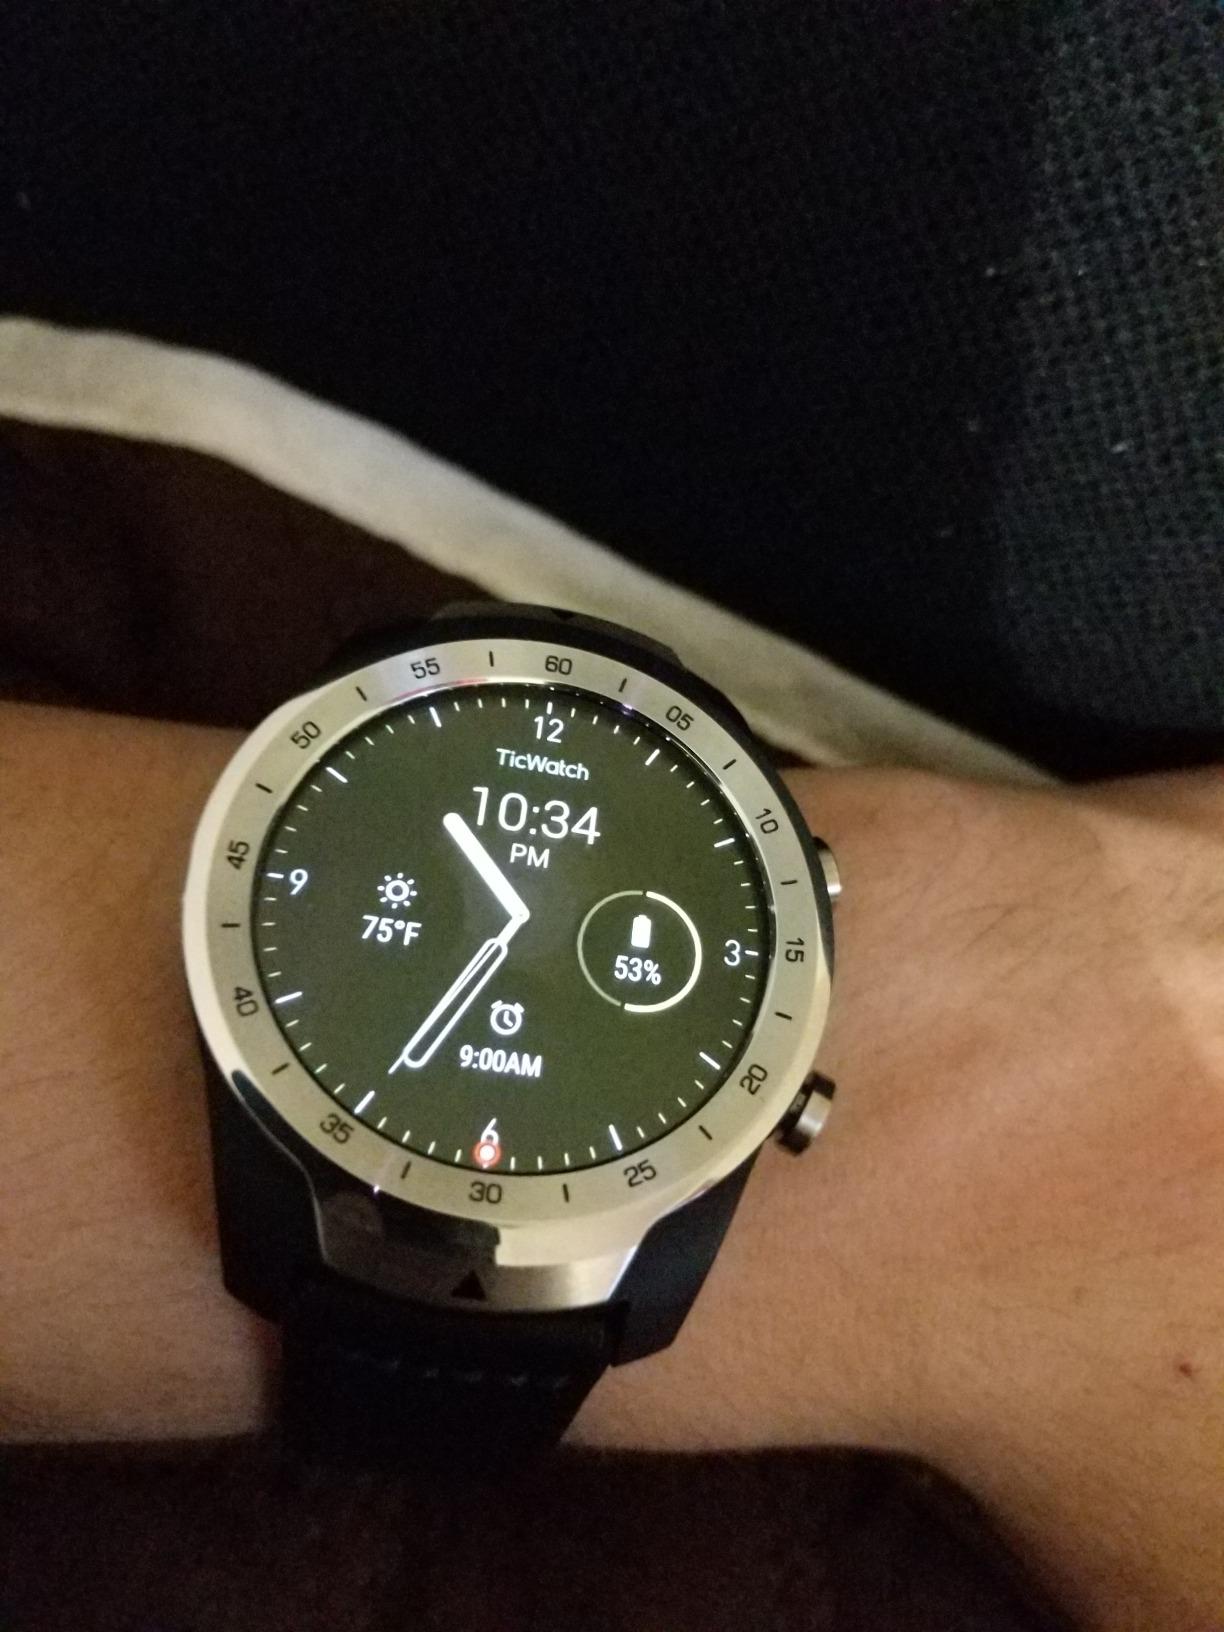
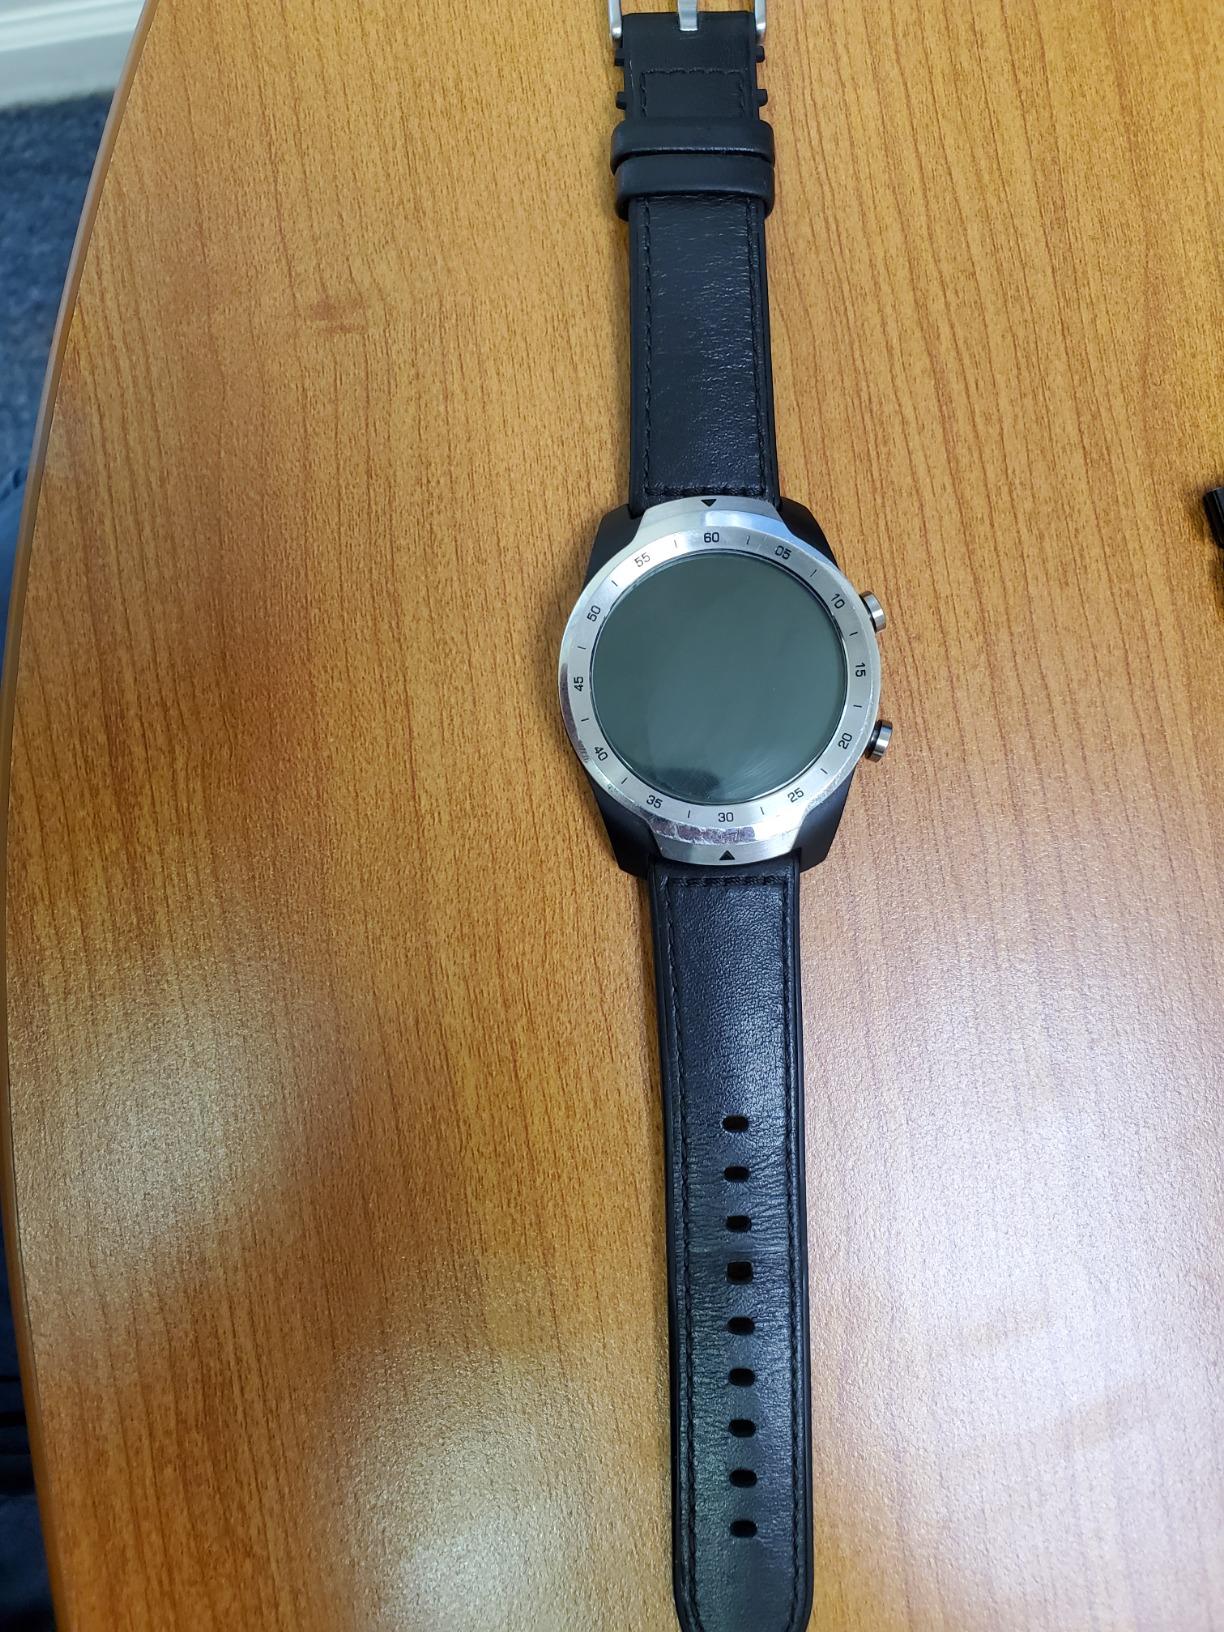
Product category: smartwatch
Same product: yes